Chinook Indian Nation

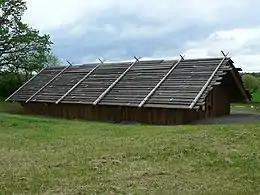
The Cathlapotle Plankhouse, a replica located near the original village

The Chinookan peoples historically lived along the Lower Columbia River, from the river's mouth on the Pacific Ocean to the location of modern The Dalles, Oregon. The Lower Chinookans, including the Lower Chinook, Clatsop, and Willapa, lived near the mouth of the river; the Upper Chinookans, including the Cathlamet, lived upstream; and Middle Chinookans lived in a central region containing Willamette Valley. The westernmost Chinookan tribes, the Cathlamet, Clatsop, Lower Chinook, Wahkiakum, and Willapa tribes, are the ancestors of the Chinook Indian Nation.